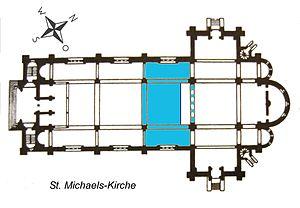
L'église Saint-Michel est une église catholique partiellement détruite qui se trouve à Berlin, à la limite du quartier du Mitte et du quartier de Kreuzberg. Elle a été bâtie en 1851 et constitue avec la cathédrale Sainte-Edwige, l'église catholique la plus ancienne de Berlin.